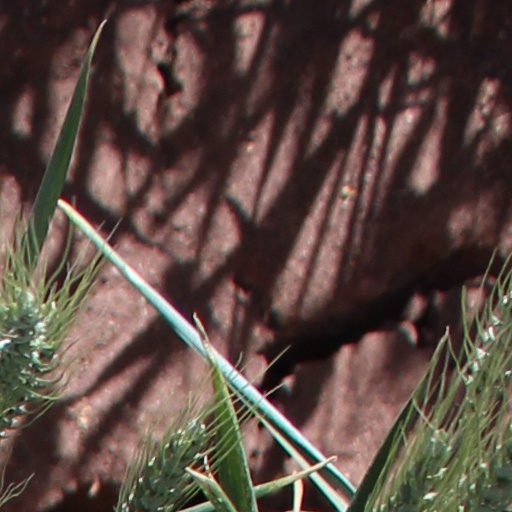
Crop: wheat